Swaddling

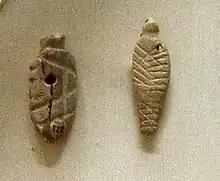
Votive offerings depicting swaddled babies from Agia Triada (Crete), Bronze Age, 2600-2000 BC, Heraklion (Iraklion), Crete. Archeological museum Iraklion

Several authors presume that swaddling was invented in the Paleolithic period.